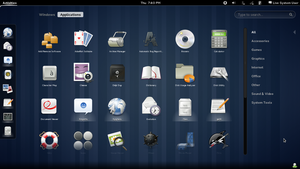
GNOME Shell est le cœur de l'interface graphique de l’environnement de bureau GNOME à partir de sa version 3.0. Il sert à la fois de tableau de bord, de zone de notification et de sélecteur de fenêtres. À son lancement, GNOME Shell reçut un accueil mitigé par la communauté ; toutefois, la mise en ligne du répertoire d'extensions, permettant de personnaliser l'interface, a atténué les critiques. Aujourd'hui, les améliorations apportées aux versions successives de GNOME Shell ont permis de reconquérir de nombreux utilisateurs et non des moindres.